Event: Nepal Earthquake
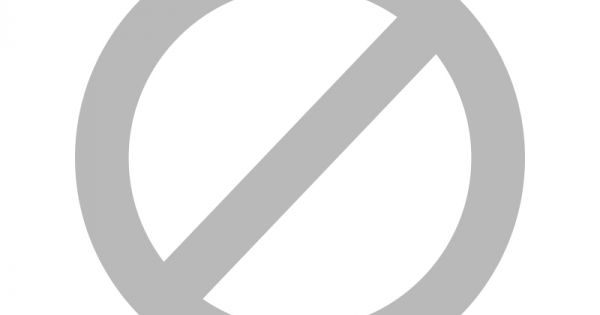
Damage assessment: damage